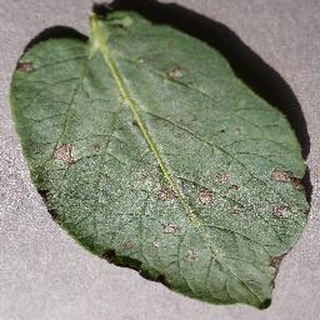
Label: potato_early_blight